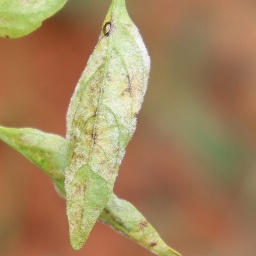
Label: powdery mildew